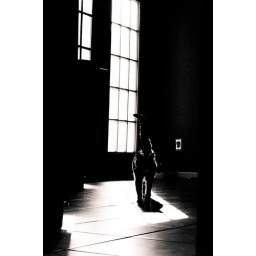
Shot at sunrise in my kitchen. Silhouette of my cat Lily walking toward me.